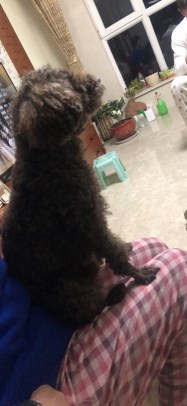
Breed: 7449-n000128-teddy